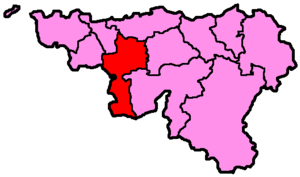
Charleroi-Thuin est un arrondissement électoral en Belgique pour élire les membres du Parlement wallon depuis 2019. Il correspond aux arrondissements de Charleroi et de Thuin.